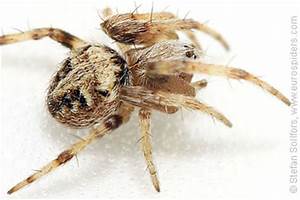
Label: spider